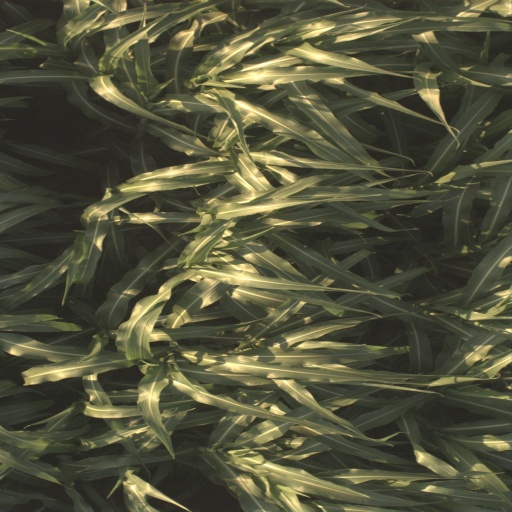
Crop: sorghum